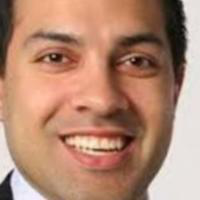
Age group: age 31-40